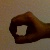
The image shows a hand gesture representing the number 0 in Indian Sign Language.